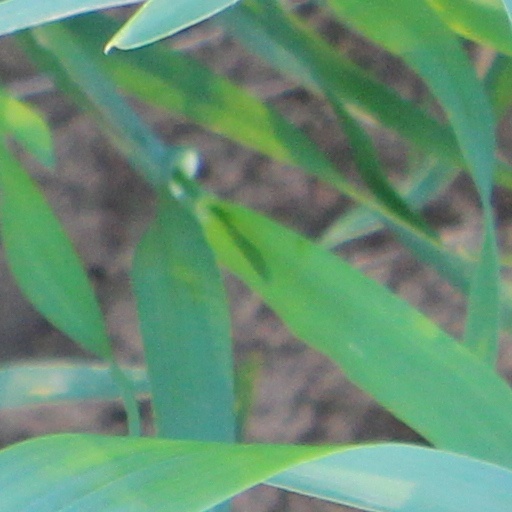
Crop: wheat